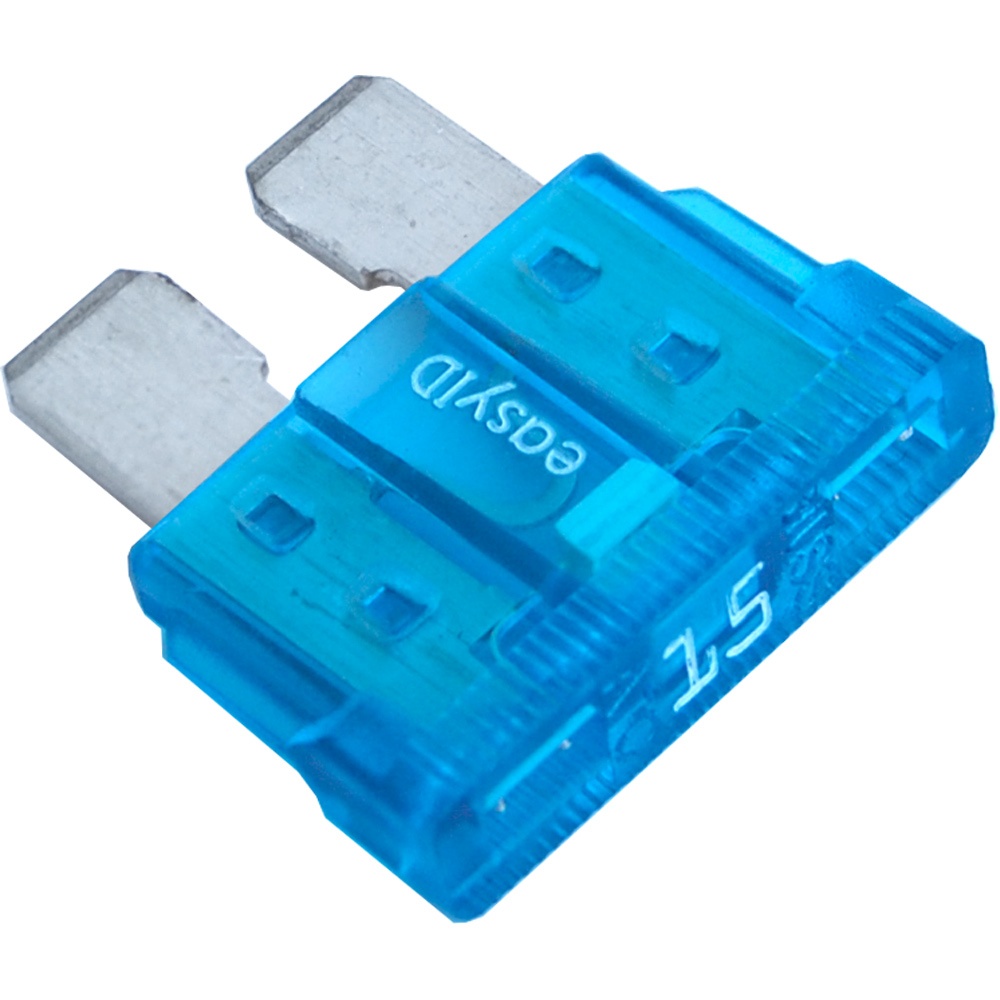
Blue Sea 5295 easyID ATC Fuse - 15 Amp [5295]
easyID Fuse 15 Amp easyID illuminated ATC® blade fuses use Light Emitting Diode (LED) technology to show that a fuse has blown, making them easy to spot in fuse panels tucked up under dark dashboards. Replaces non illuminating ATO® or ATC® fuses Fast acting Two per retail package Specifications Amperage; 15A Interrupt Capacity: 1000A @ 32V DC Blade Material: tin-plated WARNING: This product can expose you to chemicals including di(2-ethylhexyl)phthalate (dehp) which is known to the State of California to cause cancer, birth defects or other reproductive harm. For more information go to P65Warnings.ca.gov . Specifications: Amperage: 15a Fuse Type: ATO/ATC Type: Fuses Box Dimensions: 1"H x 1"W x 3"L WT: 0.1 lbs UPC: 632085052959 Brochure (pdf)
Brand: Blue Sea Systems
Category: Vehicles & Parts > Vehicle Parts & Accessories > Watercraft Parts & Accessories > Watercraft Engine Parts > Watercraft Alternators